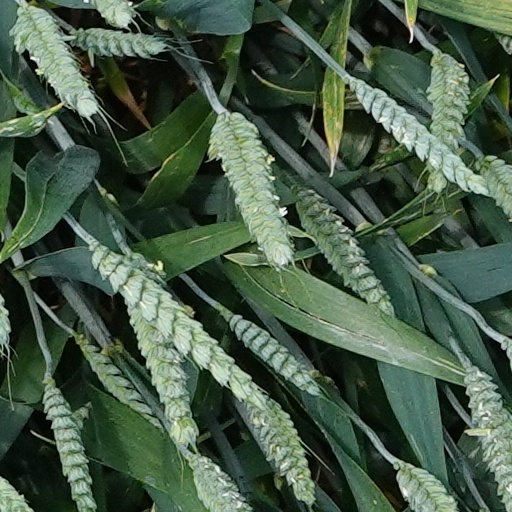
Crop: wheat